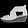
Label: Sandal